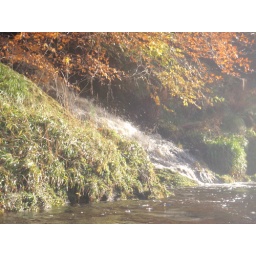
white water rafting two day adventure stag weekend. three sections of the Findhorn river over two days.